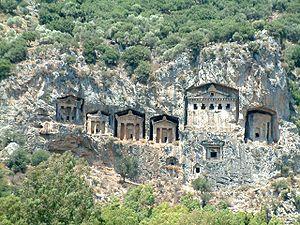
Dalyan est une ville du sud-ouest de la Turquie située dans la province de Muğla. A proximité se trouve la plage d'İztuzu, un des principaux sites de ponte de la Caouane en Méditerranée, protégé depuis 1988.